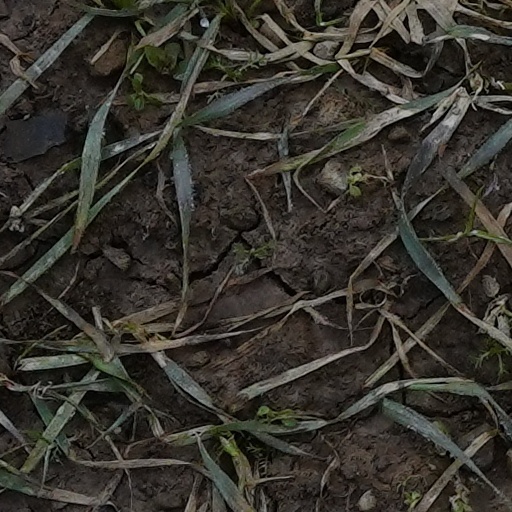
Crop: wheat